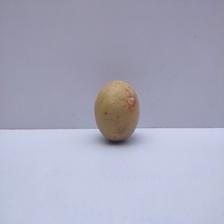
Size: Medium